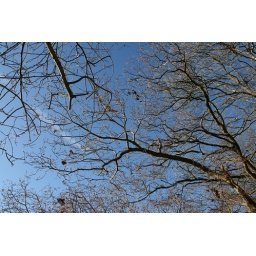
These beautiful trees with all their branches set against an azure blue sky.